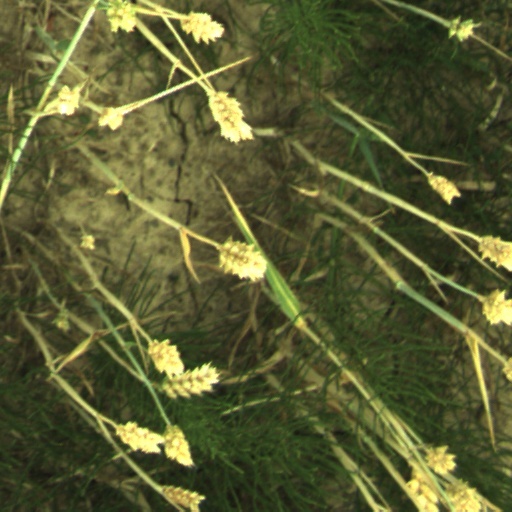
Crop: wheat